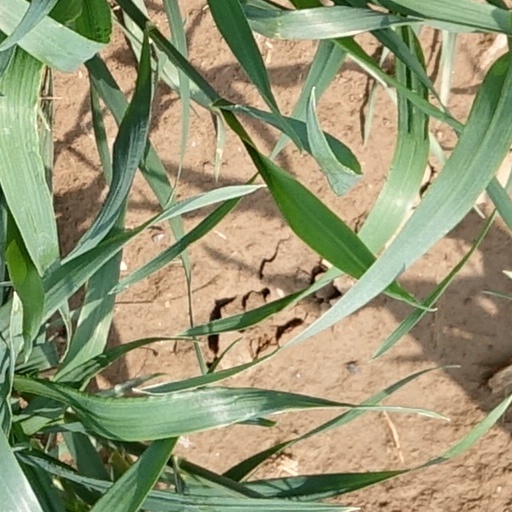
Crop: wheat